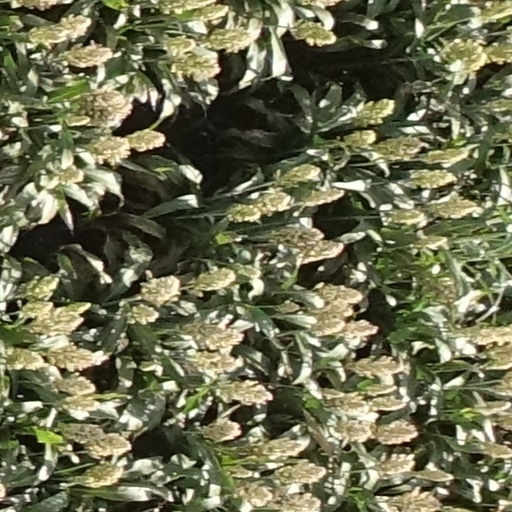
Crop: sorghum